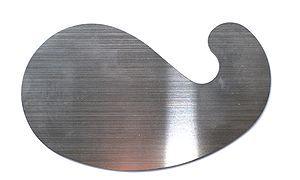
Ziehklinge
Svanehals eller griseøre
Ziehklinge er et stykke værktøj; første led stammer fra tysk ziehen, trække.